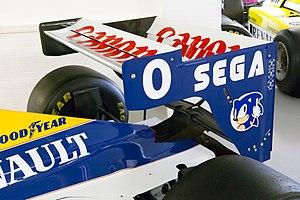
Sonic, enregistré en tant que marque commerciale sous le nom de Sonic the Hedgehog, est un personnage de jeu vidéo et le personnage principal de la série de jeux vidéo Sonic the Hedgehog éditée par Sega, ainsi que d'un bon nombre de séries dérivées de comics, de dessins animés et d'un film. Le premier jeu vidéo Sonic, Sonic the Hedgehog, est sorti le 23 juin 1991 dans le but de doter Sega d'une mascotte qui puisse rivaliser avec celle de leur concurrent Nintendo, Mario. Depuis, Sonic est devenu l'un des personnages de jeu vidéo les plus connus au monde, avec des jeux qui se sont vendus à plus de 70 millions d'exemplaires. En 2005, Sonic est le premier personnage intronisé au Walk of Game, en même temps que Link et Mario.